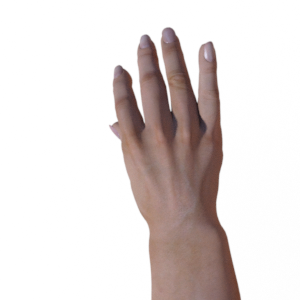
Label: paper